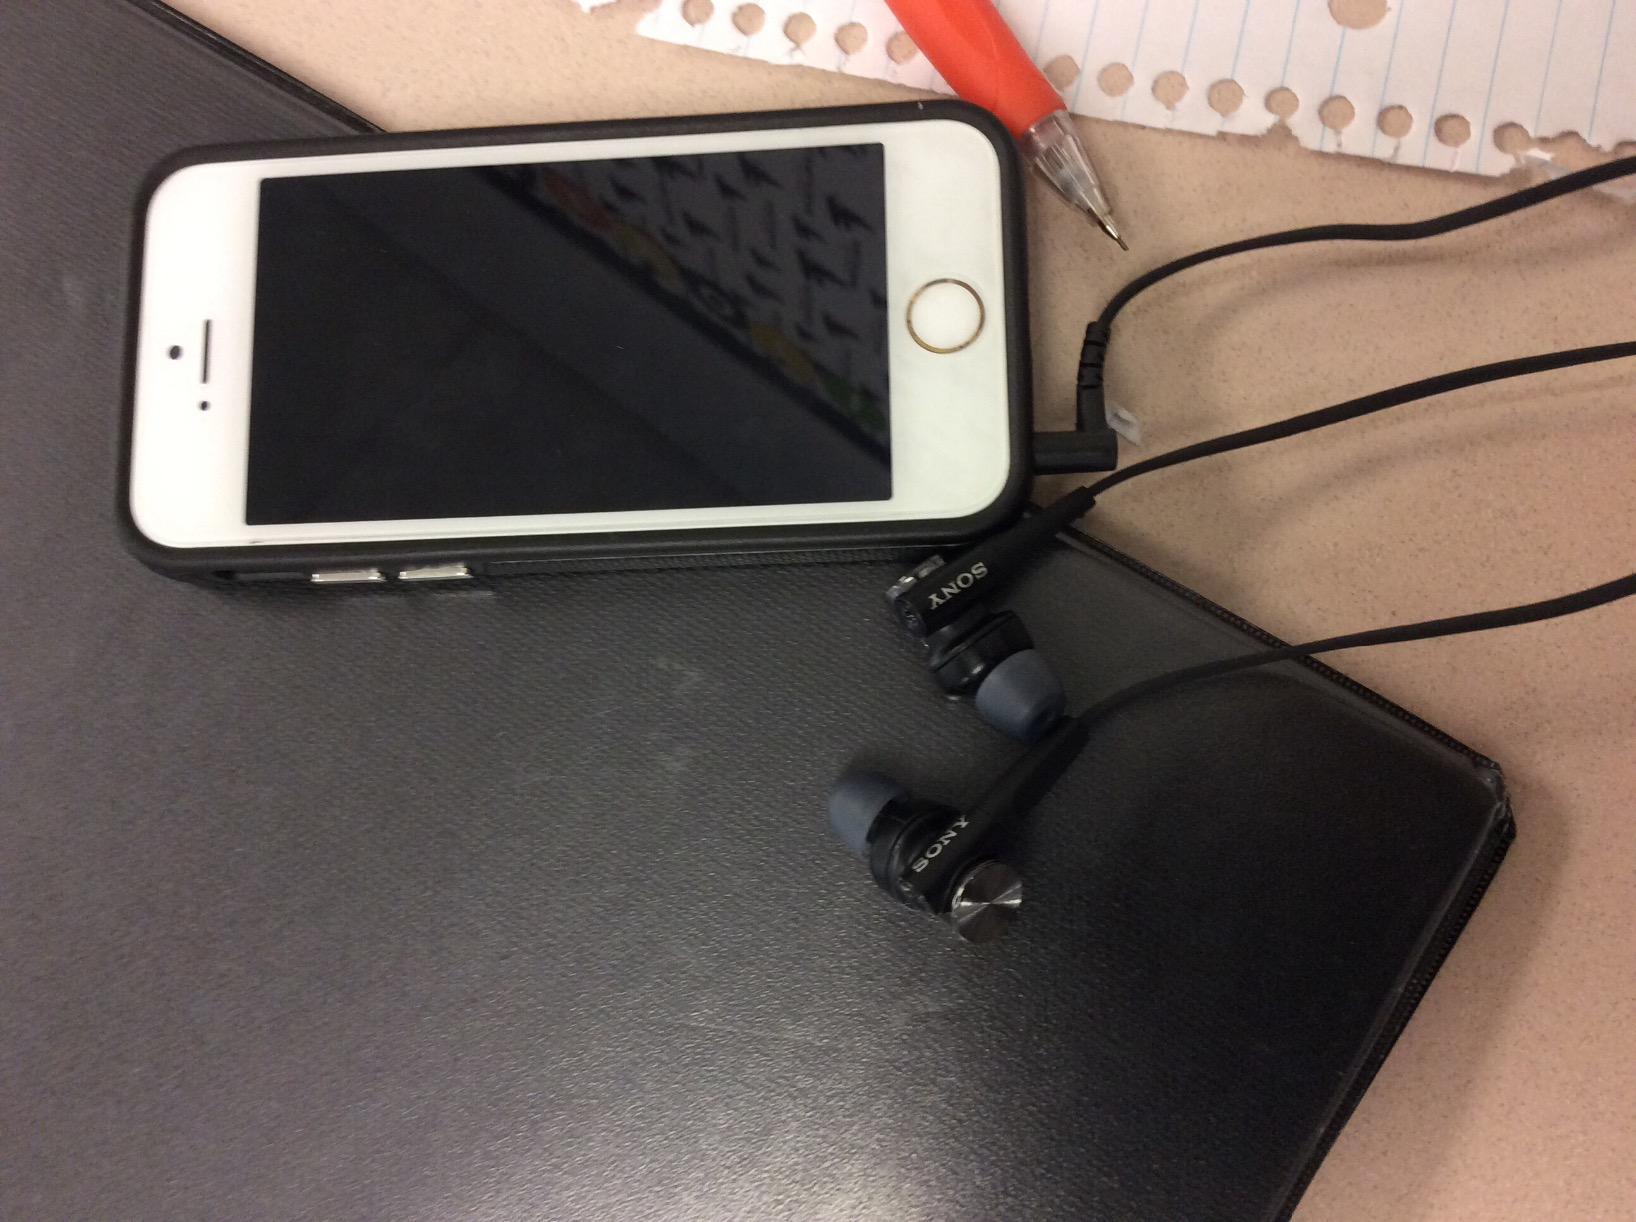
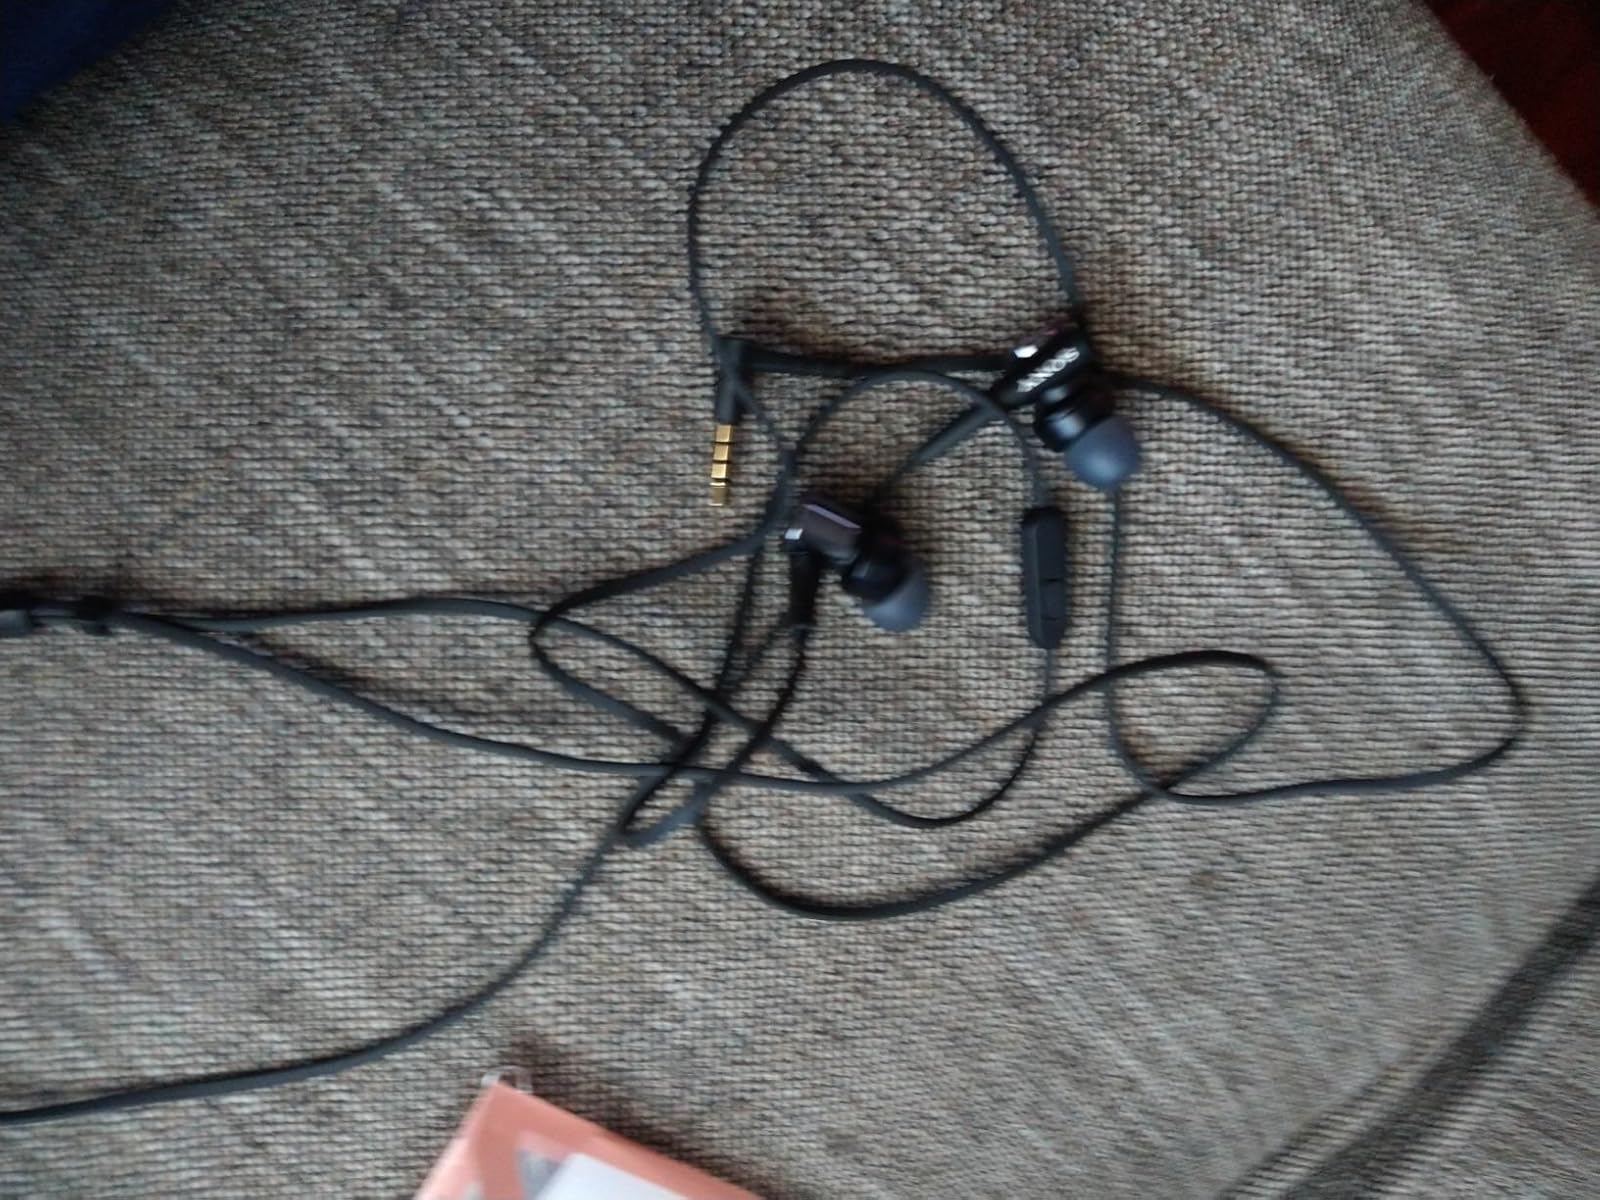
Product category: headphones
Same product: yes